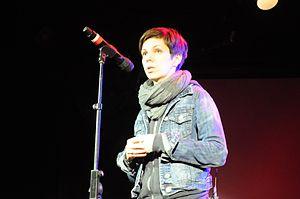
Le « Théâtre libre de Minsk » est l’expression retenue par la presse francophone pour désigner le « Théâtre libre biélorusse ». Le Théâtre libre biélorusse est une organisation sans personnalité juridique qui regroupe plusieurs comédiens, un metteur en scène et plusieurs administrateurs, dont les derniers la positionnent comme étant la seule troupe de théâtre clandestine dans la dernière dictature d’Europe et la présentent comme le fer de lance de la résistance artistique à l’esthétique officielle imposée par le régime du dictateur Alexandre Loukachenko en Biélorussie.
Dangerous Acts Starring the Unstable Elements of Belarus est un film documentaire américain réalisé par Madeleine Sackler et sorti en 2013.